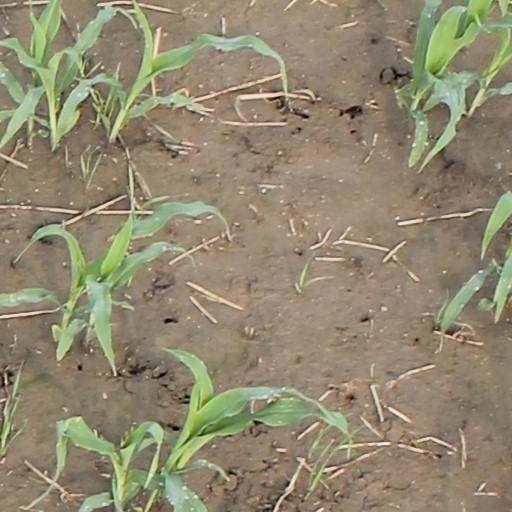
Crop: maize; corn